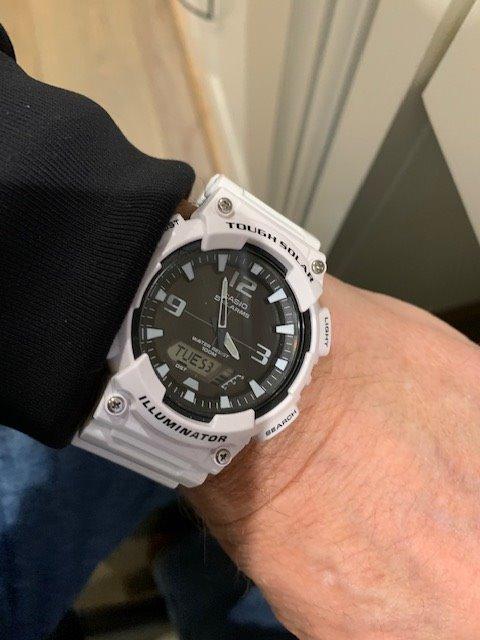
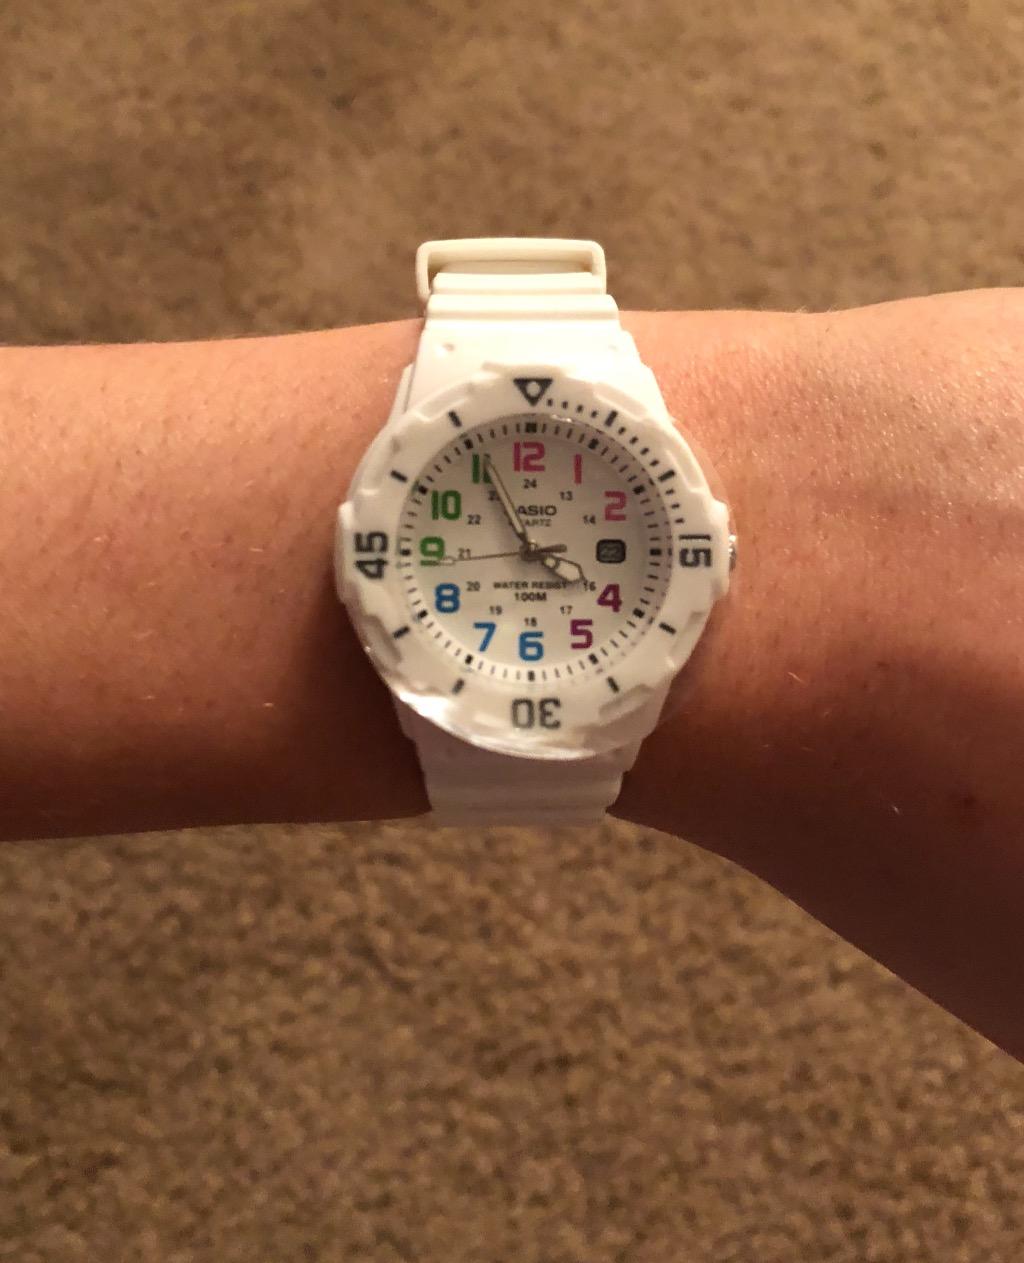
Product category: accessories_watch
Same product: no